Jerusalem Biblical Zoo

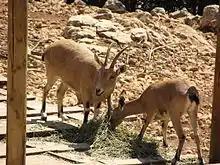
Nubian ibex at feeding time

The massive amount of fruits and vegetables consumed daily by the zoo's animals are acquired free of charge through an agreement Shulov worked out with Israeli companies that tithe their produce in accordance with Jewish law. During the days of the Temple in Jerusalem, "terumah", a tithe on agricultural produce, was designated for the kohanim (priests) and their animals. After the destruction of the Temple, the rabbis decreed that the tithed produce could not be used and had to be destroyed. The animals of the Biblical Zoo were symbolically sold to a Kohen so that this tithed produce could be given to them. The animals of the Biblical Zoo receive nearly a ton of the choicest fruits and vegetables every day through a distribution handled by the local religious council. Meat consumed by the carnivores is furnished by kosher butchers, veterinarians, and fishermen. Pruned branches from edible plants in the park, such as date palms, olive trees and carob trees, are also used for fodder.